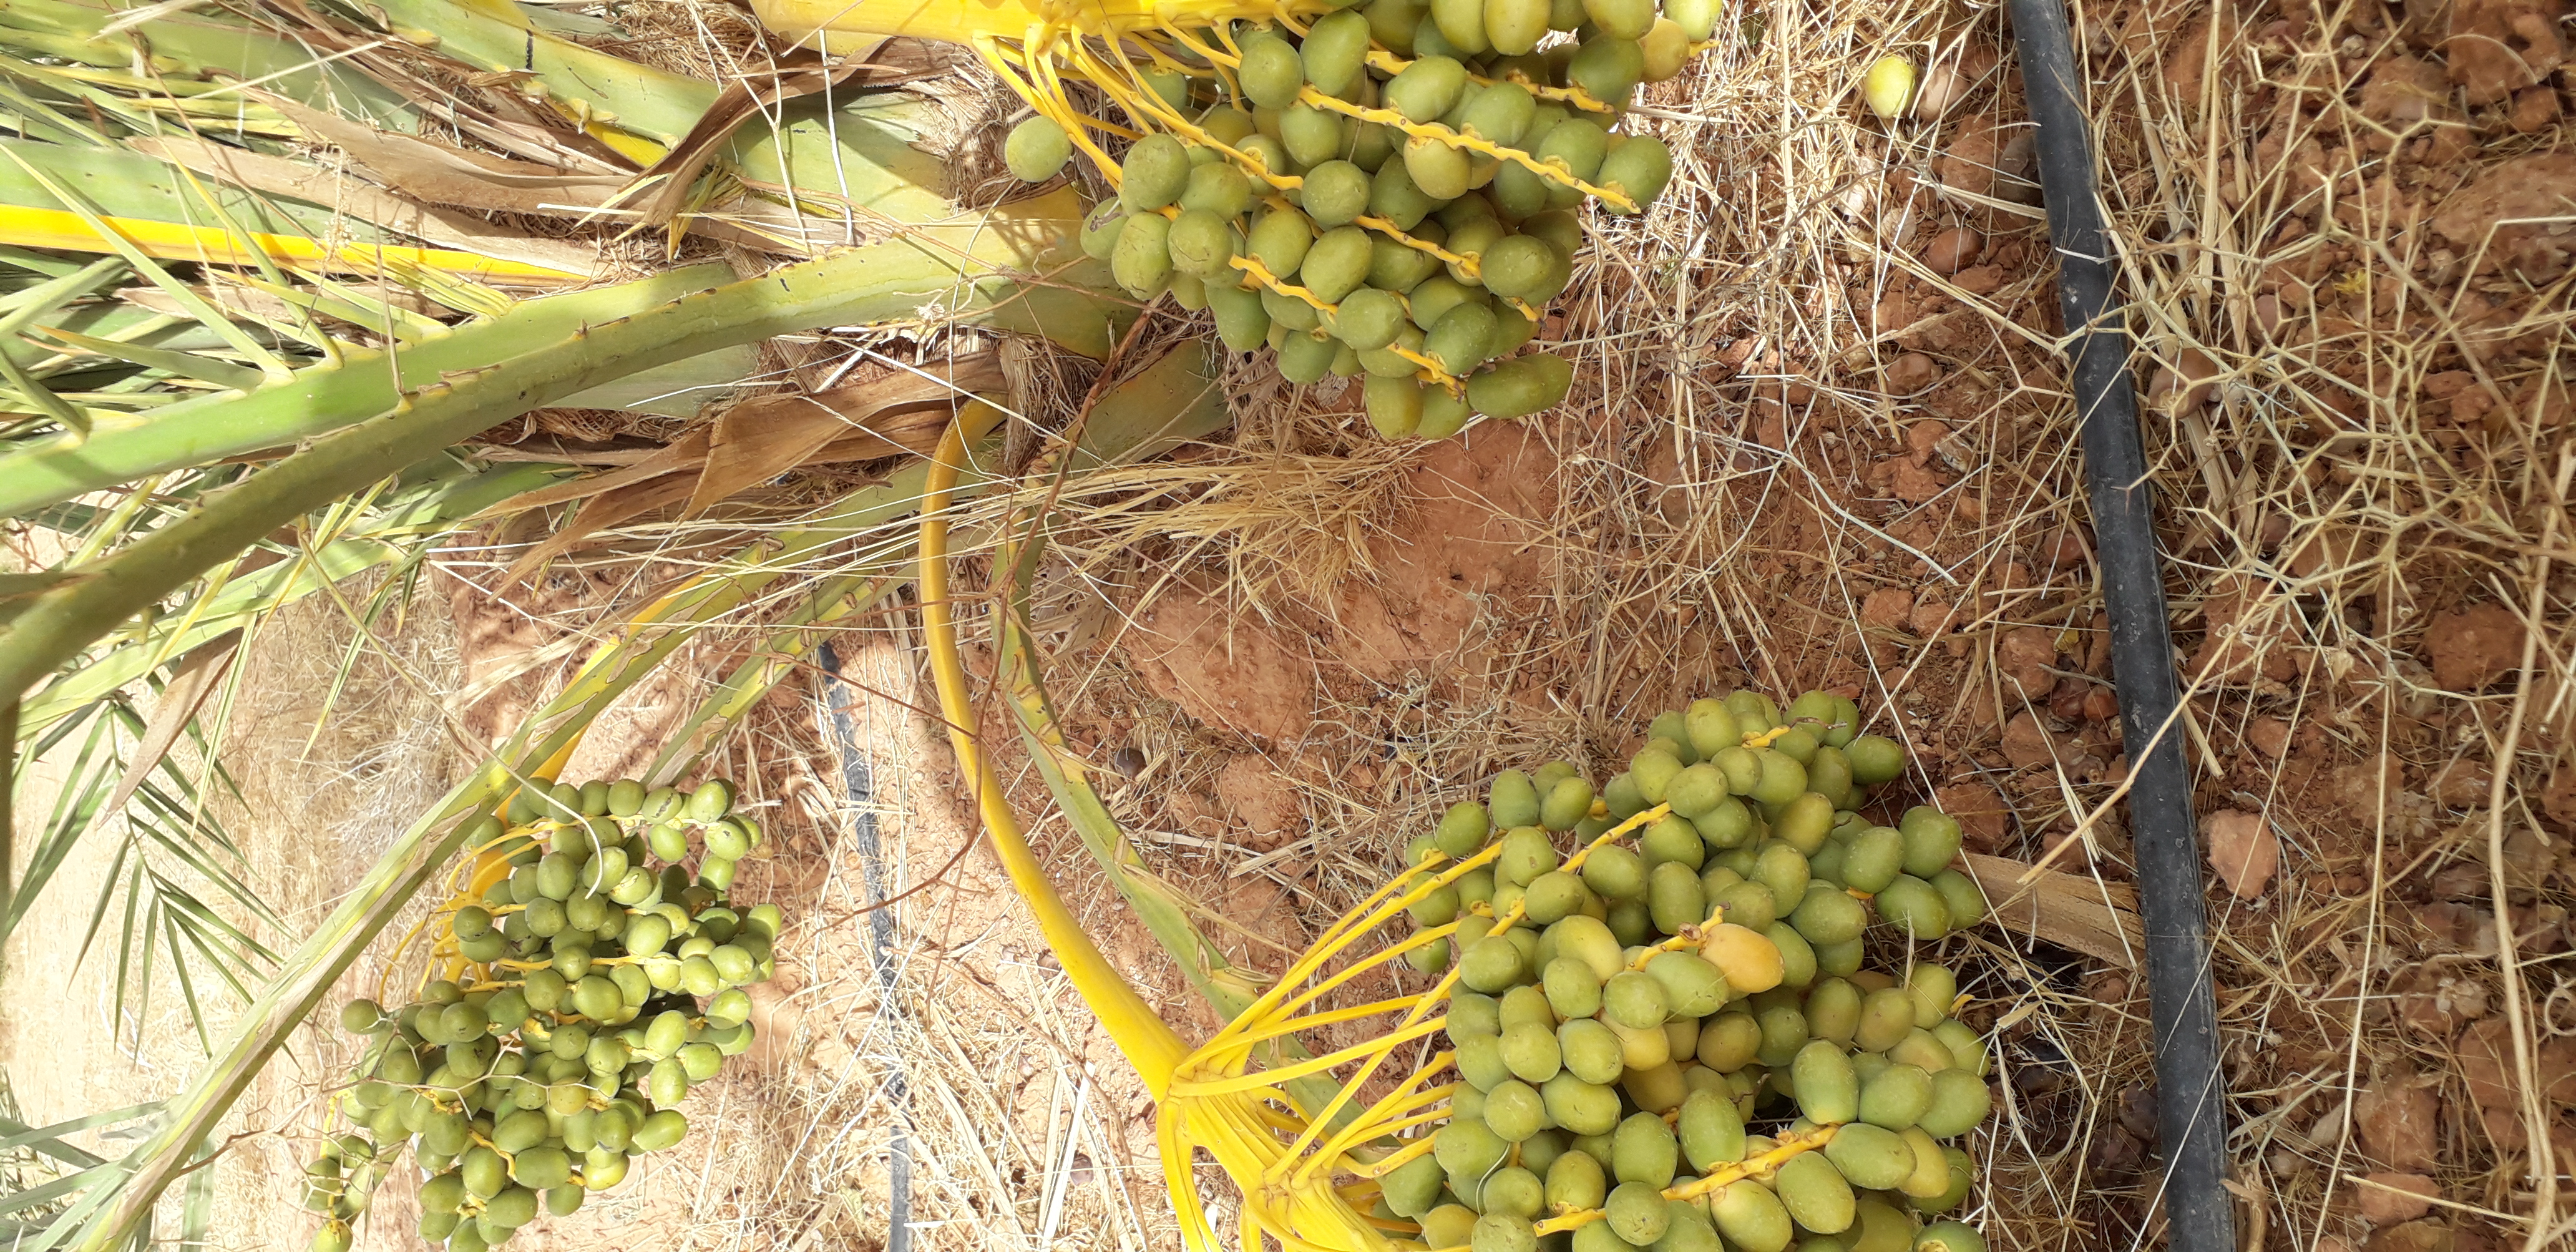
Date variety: kholt